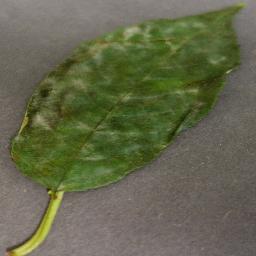
Label: Cherry___Powdery_mildew